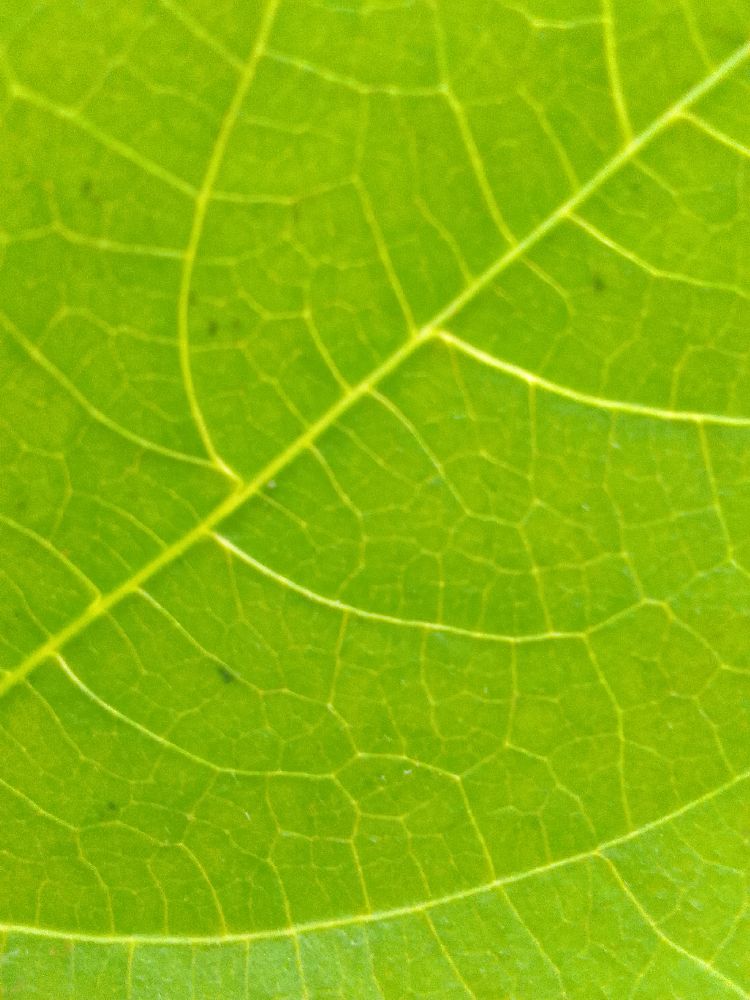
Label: healthy